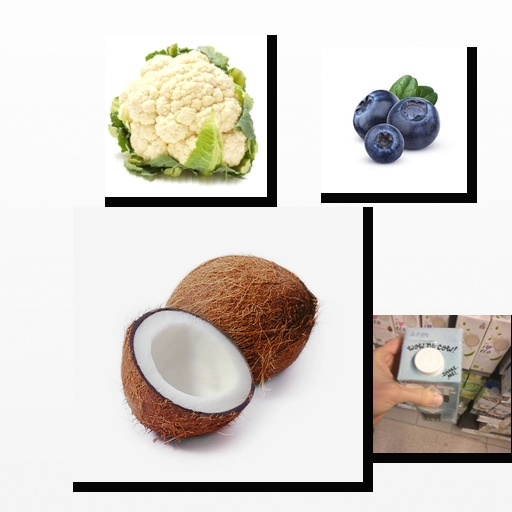
Food items: oat_milk, blueberry, cauliflower, coconut